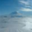
Label: mountain